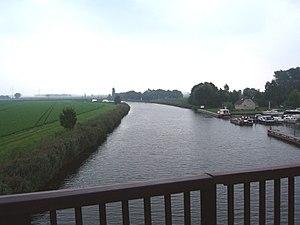
Le Mark est une rivière néerlandaise située dans le Brabant-Septentrional.